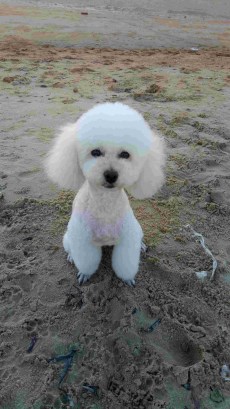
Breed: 7449-n000128-teddy